Arthur Percy Mitchell

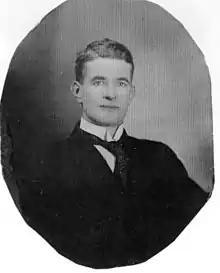
Arthur Percy Mitchell circa 1915

Arthur Percy Mitchell (1880-1968) was a provincial politician from Alberta, Canada. He served as a member of the Legislative Assembly of Alberta from 1930 to 1935 sitting with the Liberal caucus in opposition. He was born in Bristol, England, in 1880. His father was an auctioneer and after his schooling Arthur took up the trade. He worked in his father's show room in Bristol. After his father's death in 1899, Mitchell migrated to Canada. He landed in Edmonton and started an auction partnership with J. H. Reed. Because of his poor health and inability to work in the hot and dusty environment of the sales rooms, he left the business after a few years. He visited England briefly and when he returned, on the advice of his doctor, explored outdoor selling in Millet between 1913 and 1915.